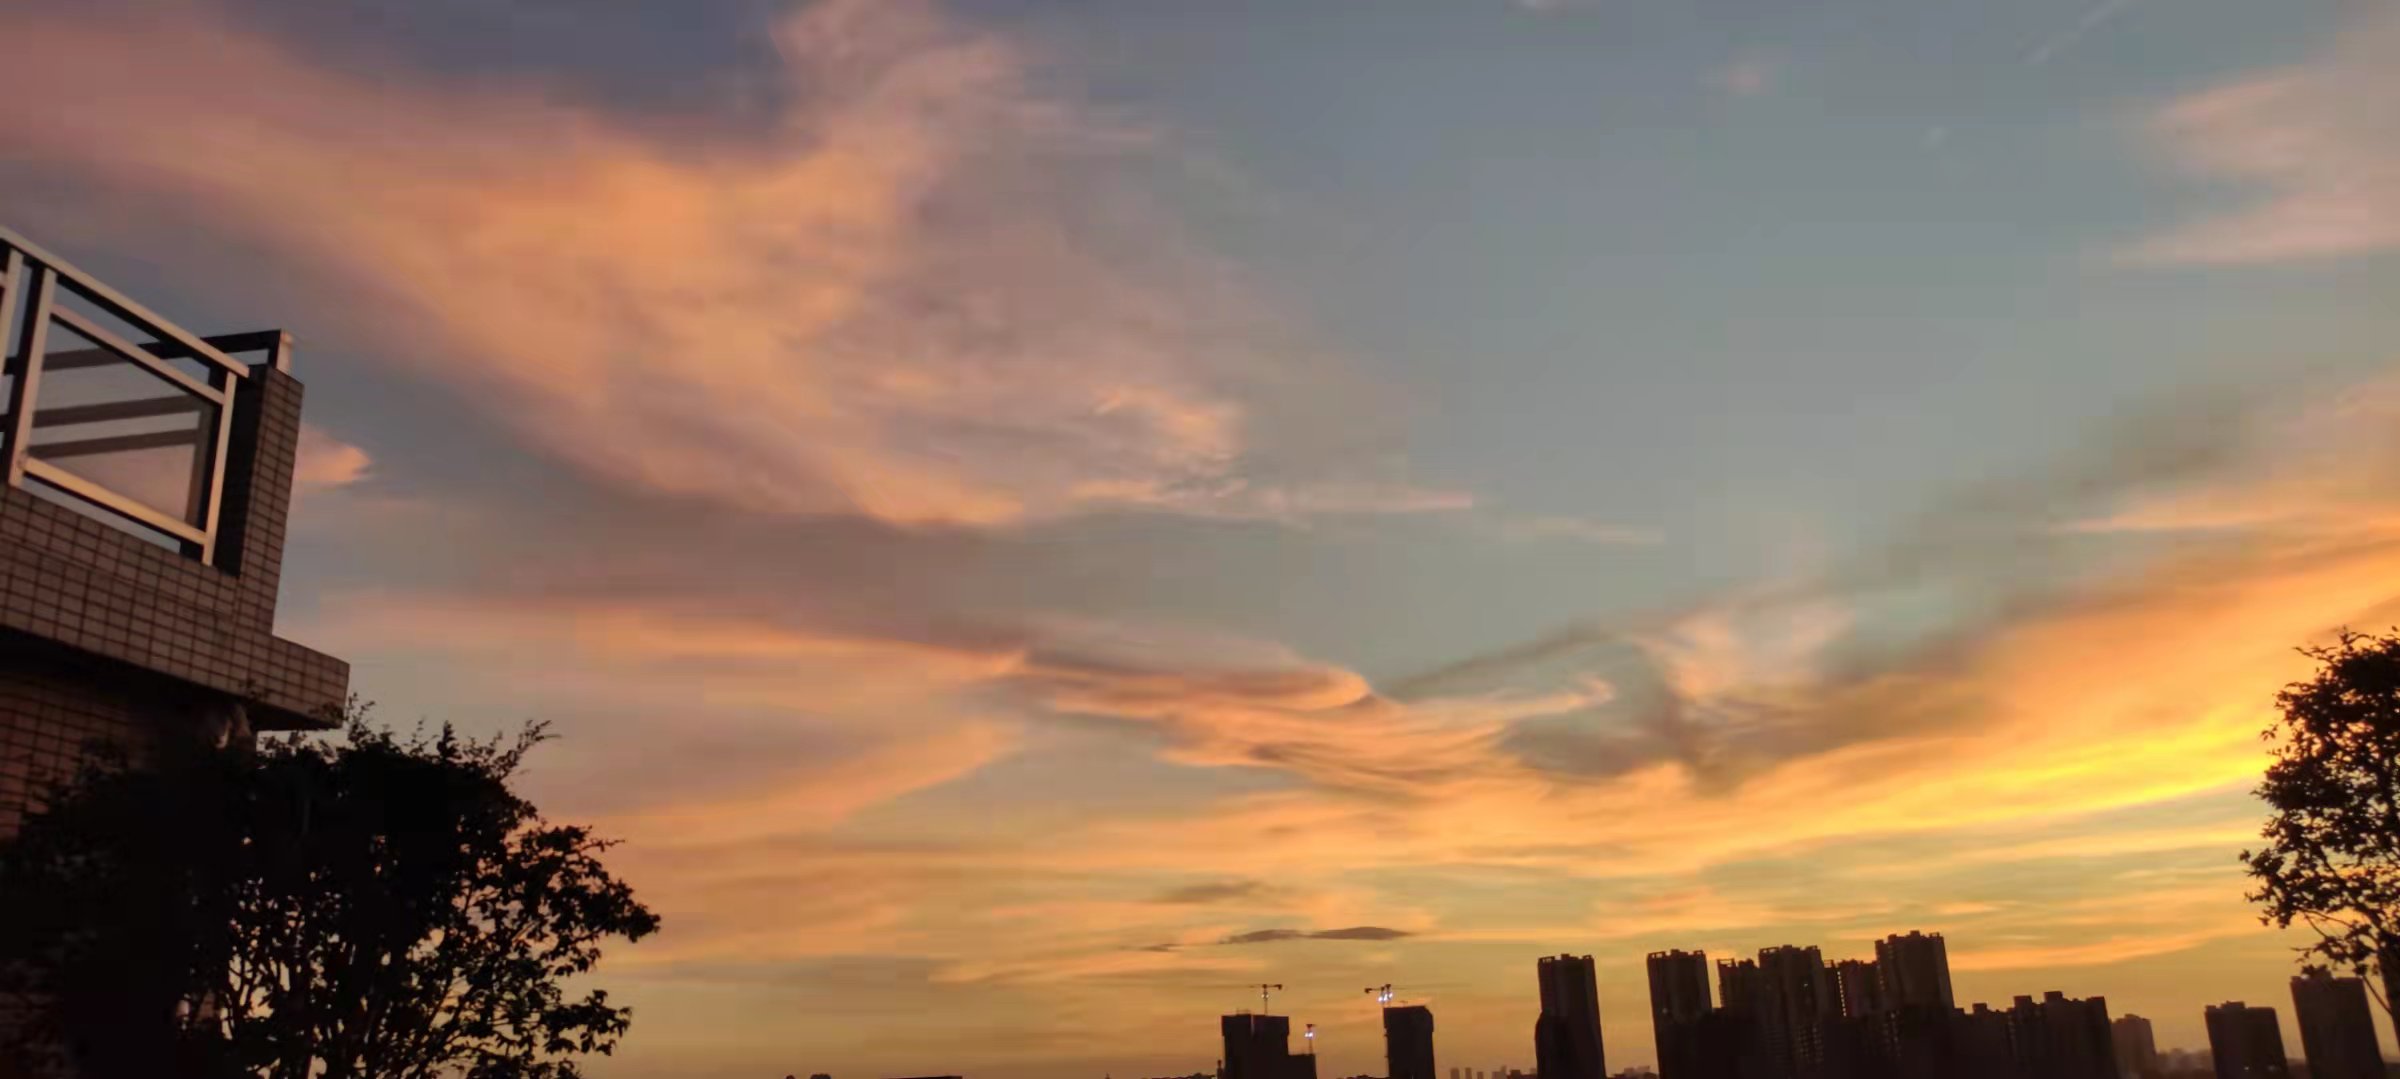
sky, cloud, atmosphere, afterglow, natural landscape, red sky at morning, dusk, cumulus, sunset, sunrise, horizon, skyscraper, tree, Tints and shades, building, tower, city, landscape, tower block, sun, cityscape, heat, meteorological phenomenon, dawn, evening, event, astronomical object, darkness, backlighting, skyline, night, celestial event, roof, downtown, silhouette, reflection